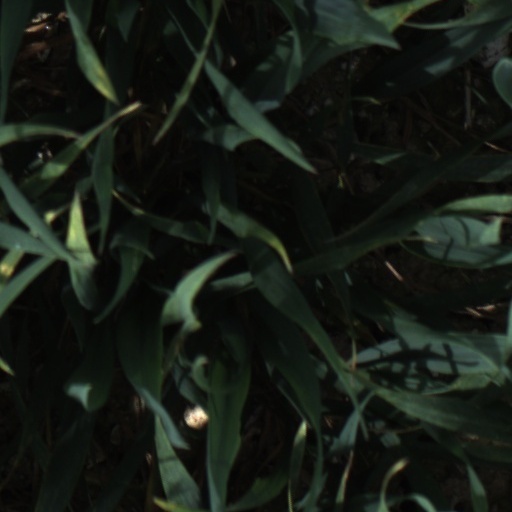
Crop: wheat